Saint-Nazaire pocket

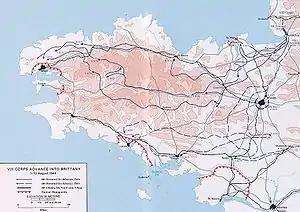
US advance into Brittany early August 1944

After the battle of Normandy and Operation Cobra, the Allies quickly liberated the west of France during the first fortnight of August 1944 (Rennes on 6 August, Nantes on the 12th, Rezé on the 29th). Pockets of resistance however formed as German troops withdrew to the Atlantic coastal ports of Brest, Lorient, Saint-Nazaire, La Rochelle and Royan.